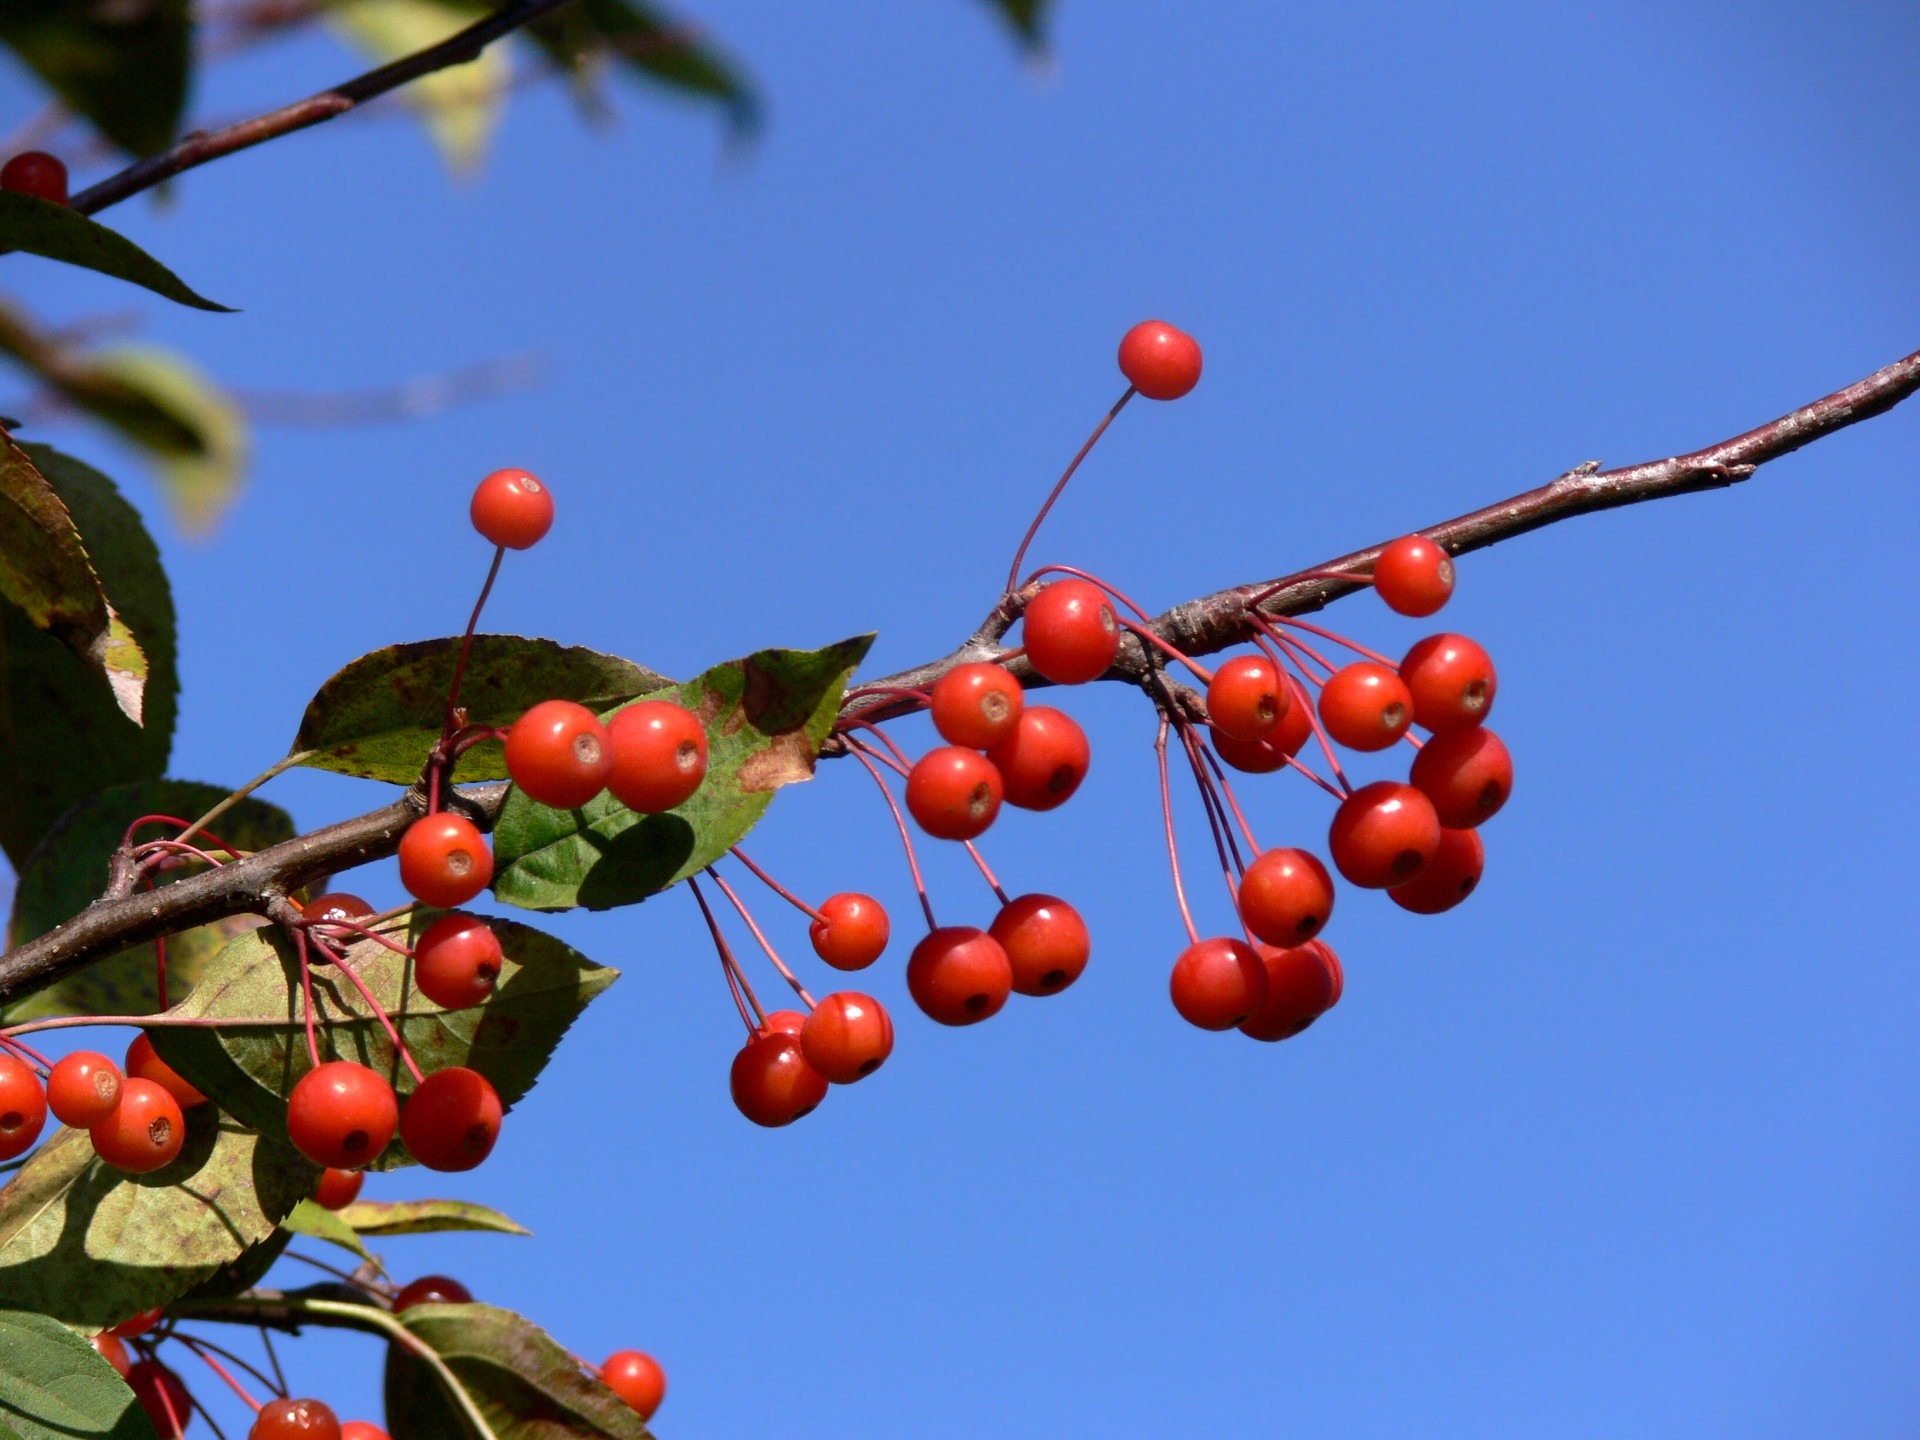
branch, blossom, plant, sky, fruit, berry, flower, food, red, produce, blue, flora, festive, berries, shrub, azure, rowan, rose hip, macro photography, flowering plant, rose family, land plant